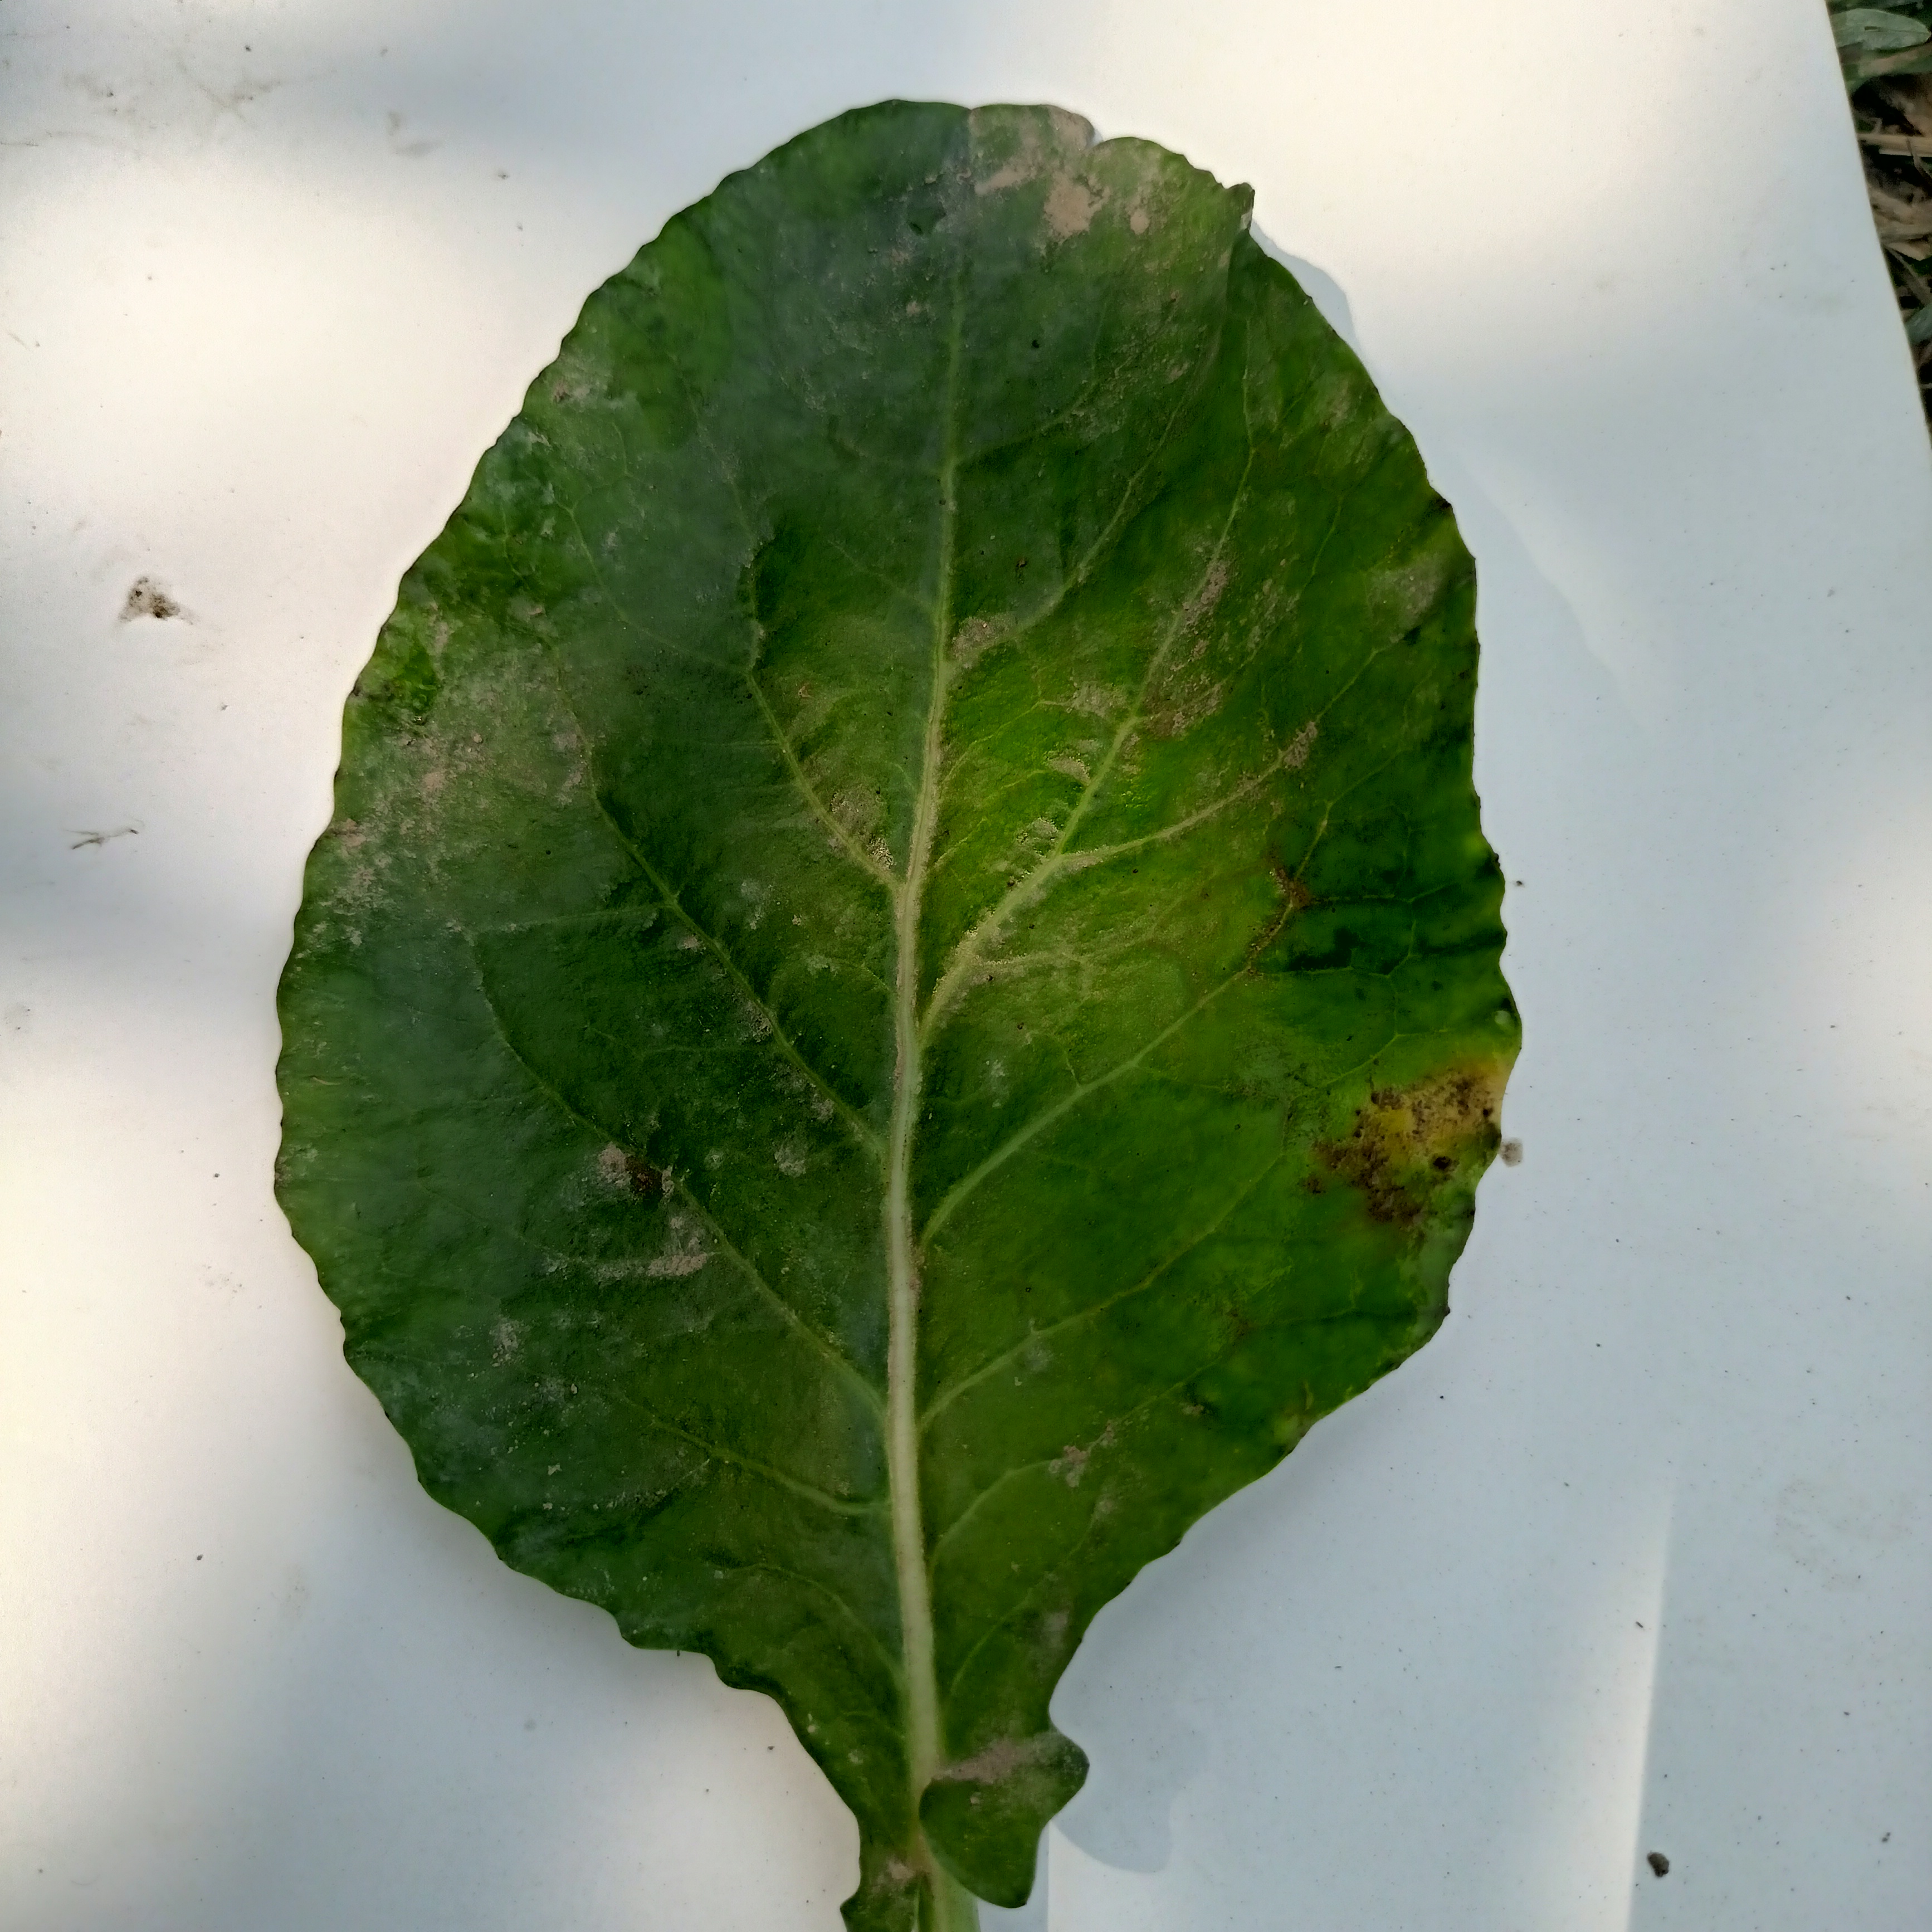
Label: Healthy